117 Battalion

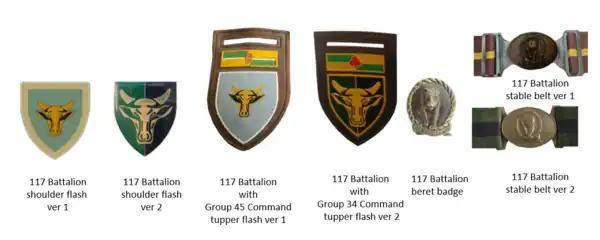
SADF era 117 Battalion insignia

Peled, A. A question of Loyalty Military Manpower Policy in Multiethinic States, Cornell University Press, 1998, Chapter 2: South Africa: From Exclusion to Inclusion